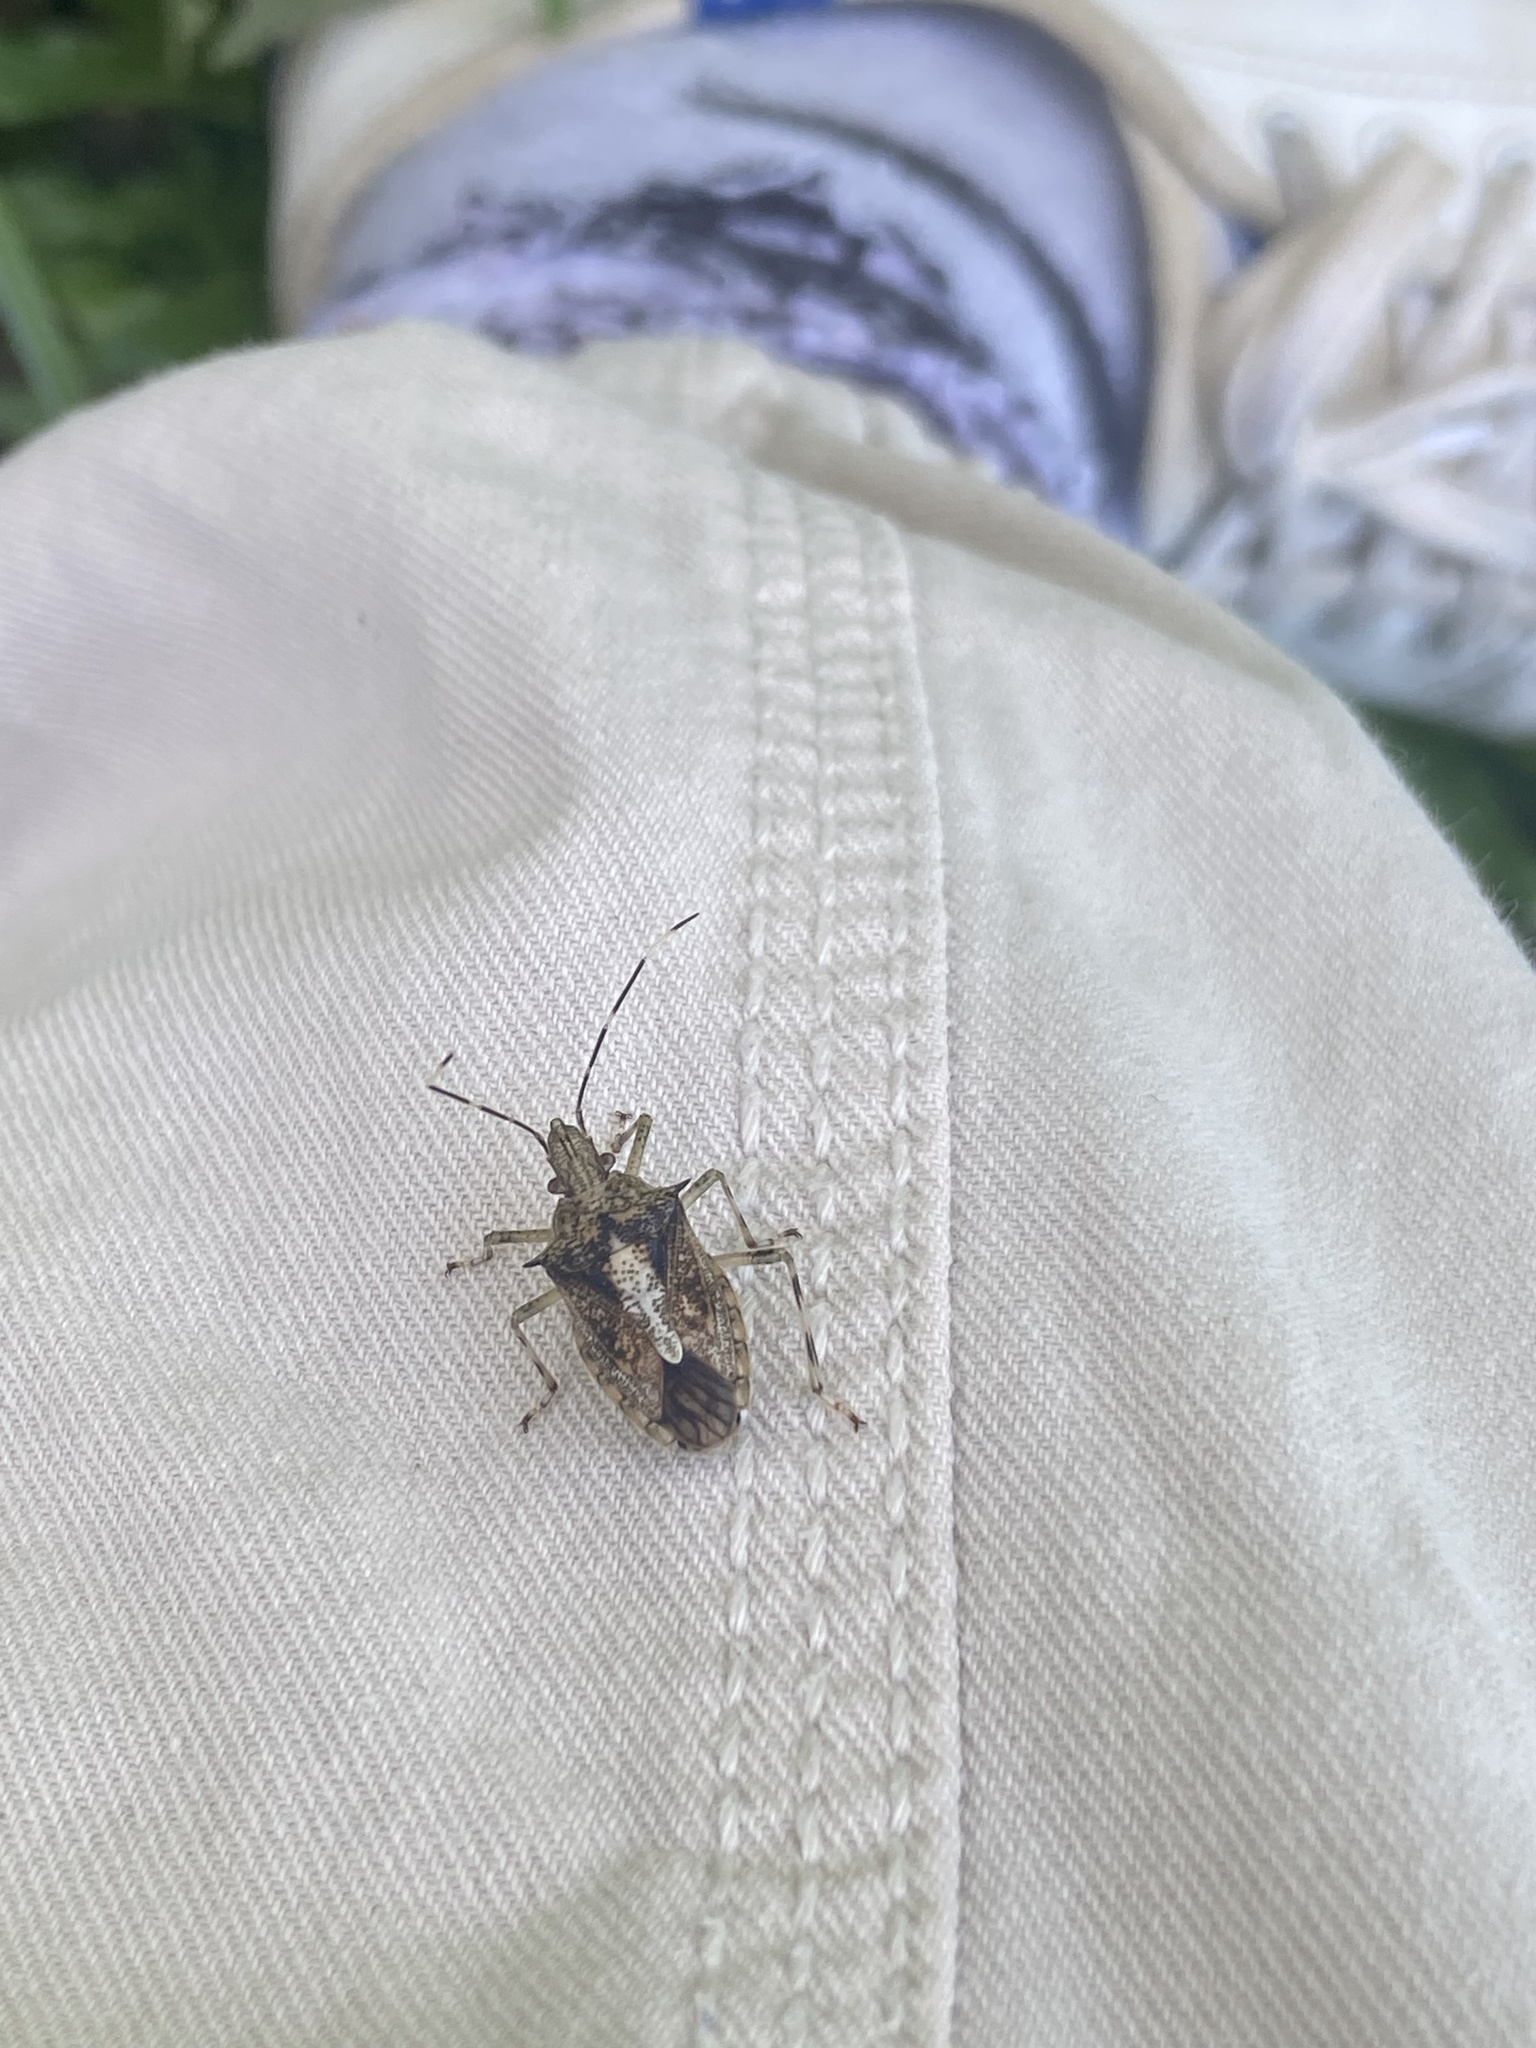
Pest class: stink_bug